Curtis Cross House

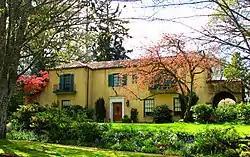

The Curtis Cross House is a historic residence in Salem, Oregon, United States. It was designed by architect Clarence L. Smith, and was listed on the National Register of Historic Places in 1981.